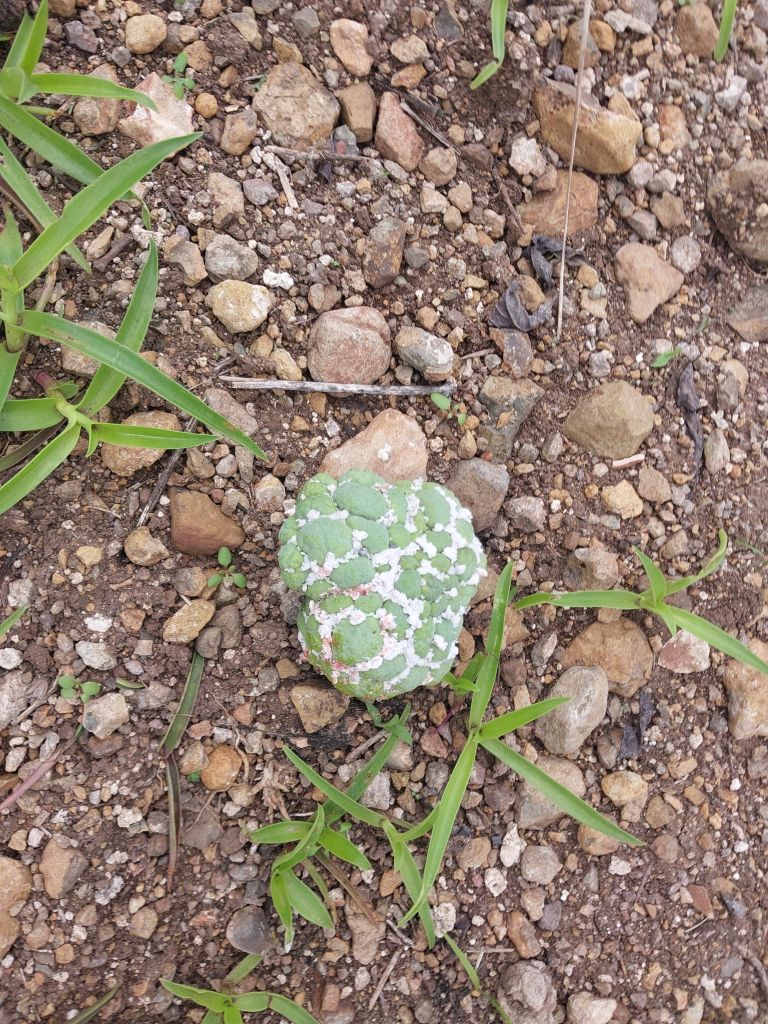
Disease label: Mealy Bug